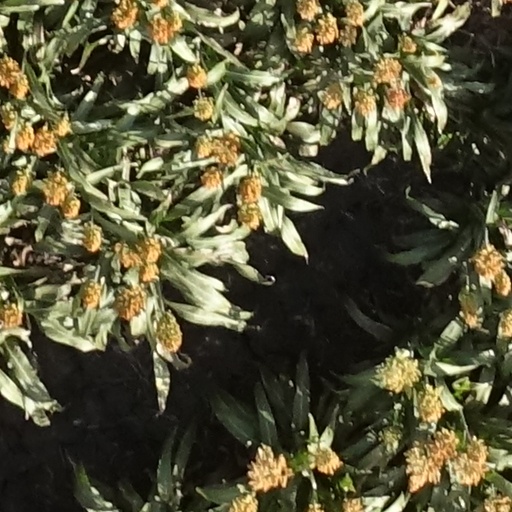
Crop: sorghum